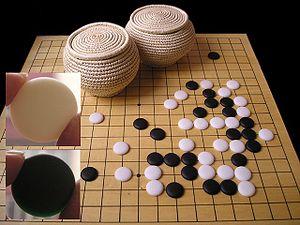
Les règles du go sont relativement simples, mais elles recèlent toutefois quelques difficultés pour le débutant, et il faut du temps pour les maîtriser complètement.
Yunzi est le nom d'une pierre de go fabriquée dans la province chinoise du Yunnan ; elles ont aussi été appelés yunbian ou yunyaozi.